Swedish Hockey League

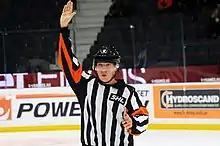
A referee in a SHL-game at Hovet in Stockholm.

The winning team of the SHL playoffs is named Swedish Champions and awarded the Le Mat Trophy. There is only one trophy that is awarded to players based on their statistics during the regular season; the Håkan Loob Trophy for the goal-scoring leader.